Gangster Payday

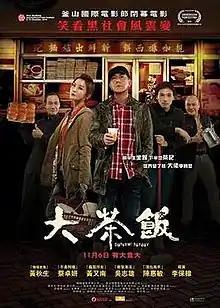

Gangster Payday is a 2014 Hong Kong action comedy drama film directed by Lee Po-cheung. It was the closing film at the 19th Busan International Film Festival. It was released on 6 November.